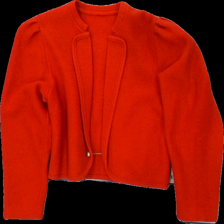
View: front
Type: Blazer
Category: Ladies
Brand: Missing
Colors: Red
Material: 75% wool 25% akryl
Cut: Cropped
Season: All
Stains: Minor
Price range: 100-150
Recommended usage: Reuse